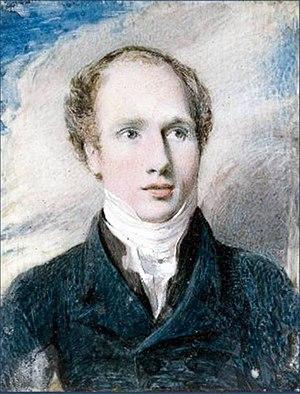
George Keats, né le 28 février 1797 en Angleterre et mort le 24 décembre 1841 dans le Kentucky, est un homme d'affaires et un dirigeant municipal à Louisville, dans le Kentucky. Il est le frère cadet du poète anglais John Keats.